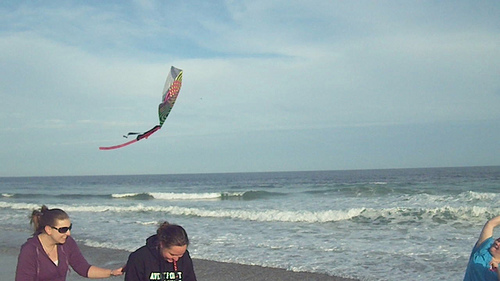
question: 女性は砂浜のどこに立っていますか？
answer: 波打ち際

question: 女性は何人いますか？
answer: 3人

question: ブルーのTシャツを着た女性はなぜ右手をあげていますか？
answer: 凧を揚げる為

question: サングラスをかけた女性は何色のパーカーを着ていますか？
answer: 紫色

question: 凧はいくつ揚がっていますか？
answer: １つ

question: 中央の女性は何色のパーカーを着ていますか？
answer: 黒色

question: 凧を揚げている女性は何色のＴシャツを着ていますか？
answer: 青色

question: 波打ち際に立っている人の性別は何ですか？
answer: 女性